Au Sable State Forest

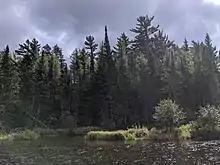

The Mason Tract covers a portion of the Au Sable State Forest. It is "a 4,493 acre special management area along the South Branch of the Au Sable River designed to protect the quality fishing waters of this area. The Mason Tract originated from acceptance of a 1500-acre gift from the George Mason family in 1954. Over time, additional acreage has been acquired from the US Forest Service and private individuals through land exchanges. The Mason gift was contingent the area be used as a permanent game preserve, no part shall ever be sold or developed [i.e. natural gas fracking] by the state, and no camping be allowed in the area for 25 years. The State of Michigan has continued the no-camping restriction in the Mason Tract. The only camping allowed is within Canoe Harbor State Forest Campground, located at the north end of the Tract on the Au Sable River. The Mason Tract offers quality fishing, hunting, and canoeing opportunities. The Mason Tract is home to the pristine Mason Chapel. The Mason Family constructed the Chapel in 1960 to provide fishermen with a place of reverence and has developed into a popular tourist attraction. The Mason Tract also contains the Mason Tract Pathway, which is used for hiking and cross-country skiing. Mountain biking on the Mason Tract Pathway is prohibited via a Director’s Order."